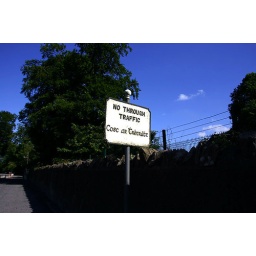
Old road sign in both English and Irish/Gaelic, taken just outside the Phoenix Park.